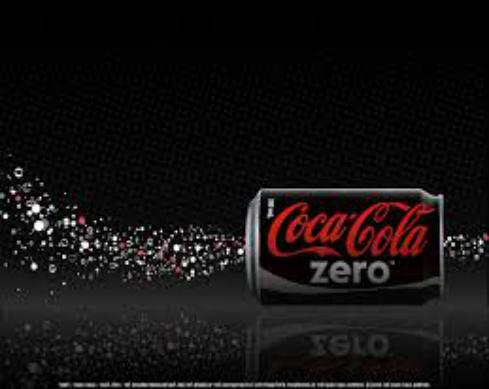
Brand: Coca-Cola Zero
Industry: Food